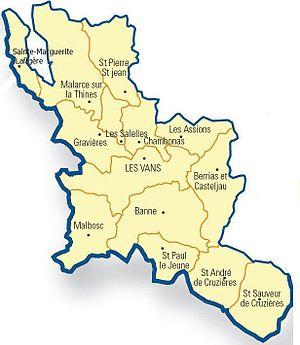
Carte détaillée des communes du canton des Vans (Ardèche)